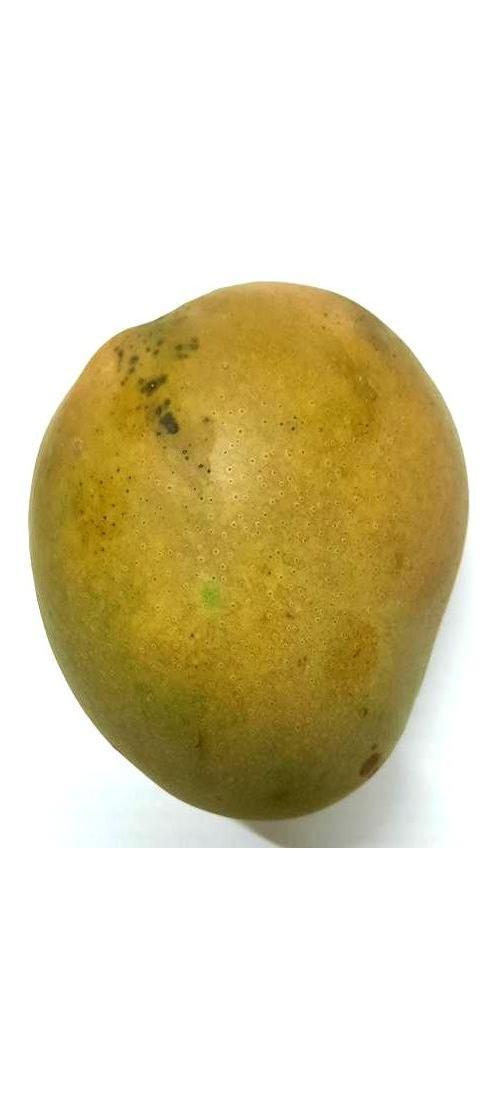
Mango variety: Himsagor